Fray Juan de Torquemada

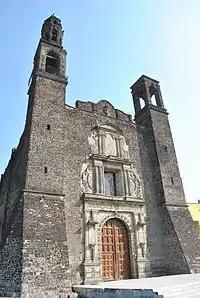
Western façade of church of Santiago de Tlatelolco

Abnormally high rainfall in August 1604 led to a devastating flood of Mexico City - one of several inundations from Lake Texcoco which sometimes took years to recede. The city was still virtually an island at this time. Other such inundations occurred in 1555, 1580, 1607 and 1629 resulting in the decision in 1629 (imperfectly implemented) to drain part of the lake. As an emergency measure, Viceroy Juan de Mendoza asked the Franciscan provincial to assign members of his Order to help in various urgent remedial works. Torquemada participated, specifically in the reconstruction of the "calzadas" (causeways) of "Los Misterios" (leading north-east to Guadalupe – works which took five months of continuous activity to complete, employing thousands of labourers) and of that leading west to Chapultepec. When these works were finished, the friars organised the cleaning of the main drains of the city. It was only through the friars' petitioning the Viceroy that he ordered the labourers to be paid and fed at government expense.